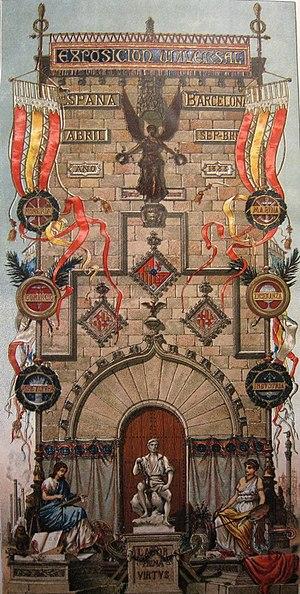
L'Exposition universelle de 1888 se déroule dans la ville de Barcelone du 8 avril 1888 au 9 décembre 1888 et accueille 400 000 visiteurs.